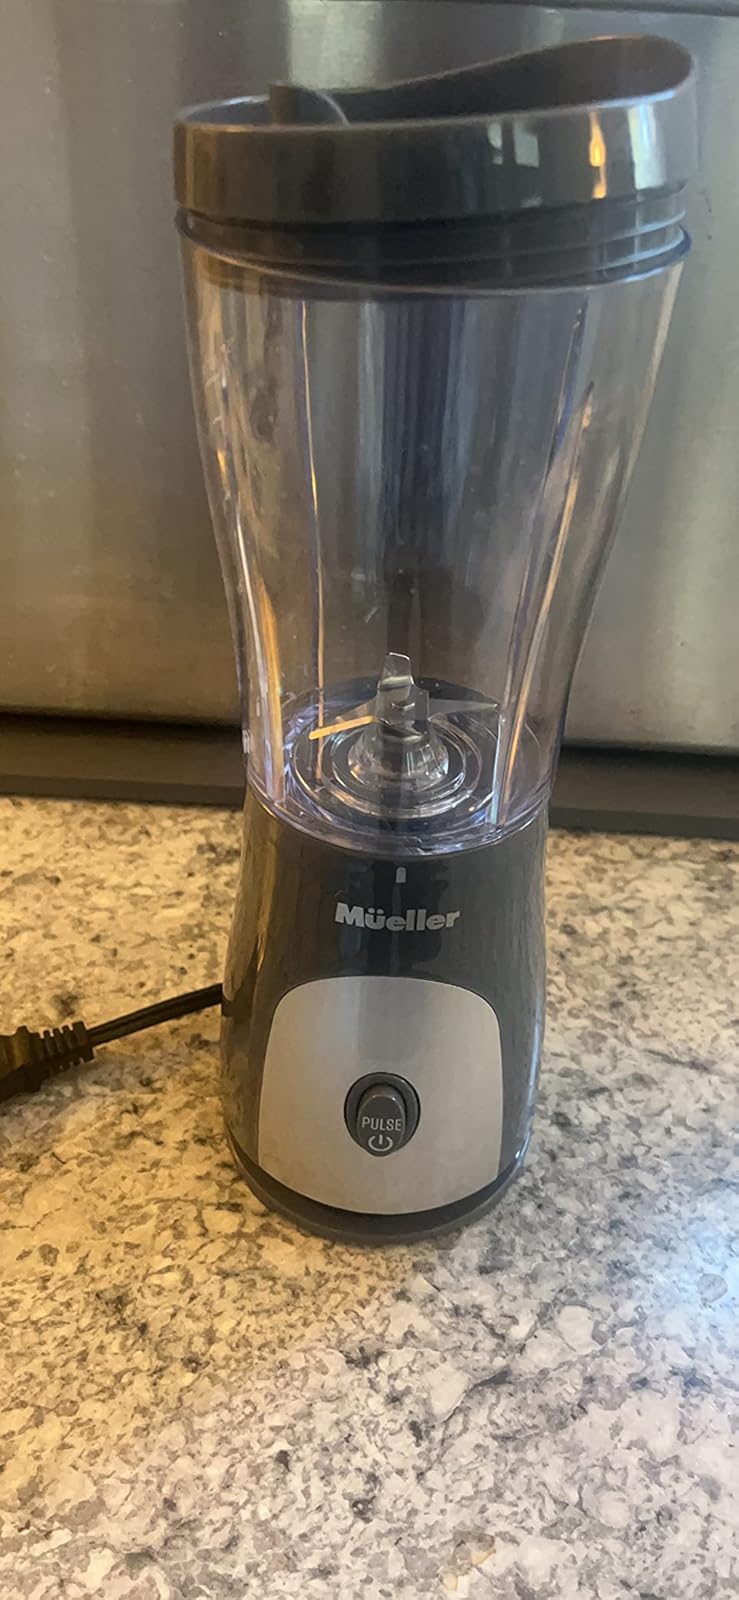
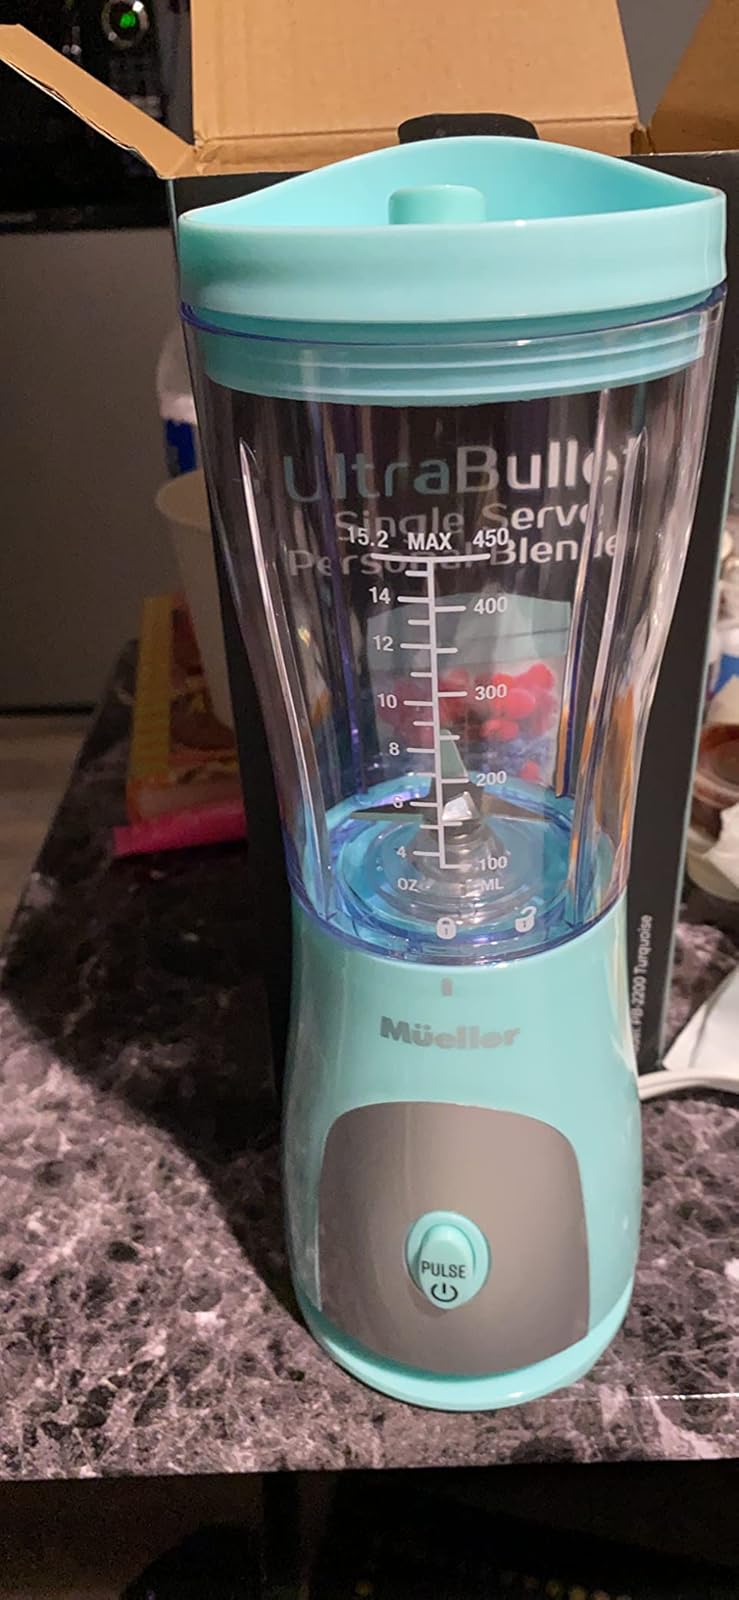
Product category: items_blender
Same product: no